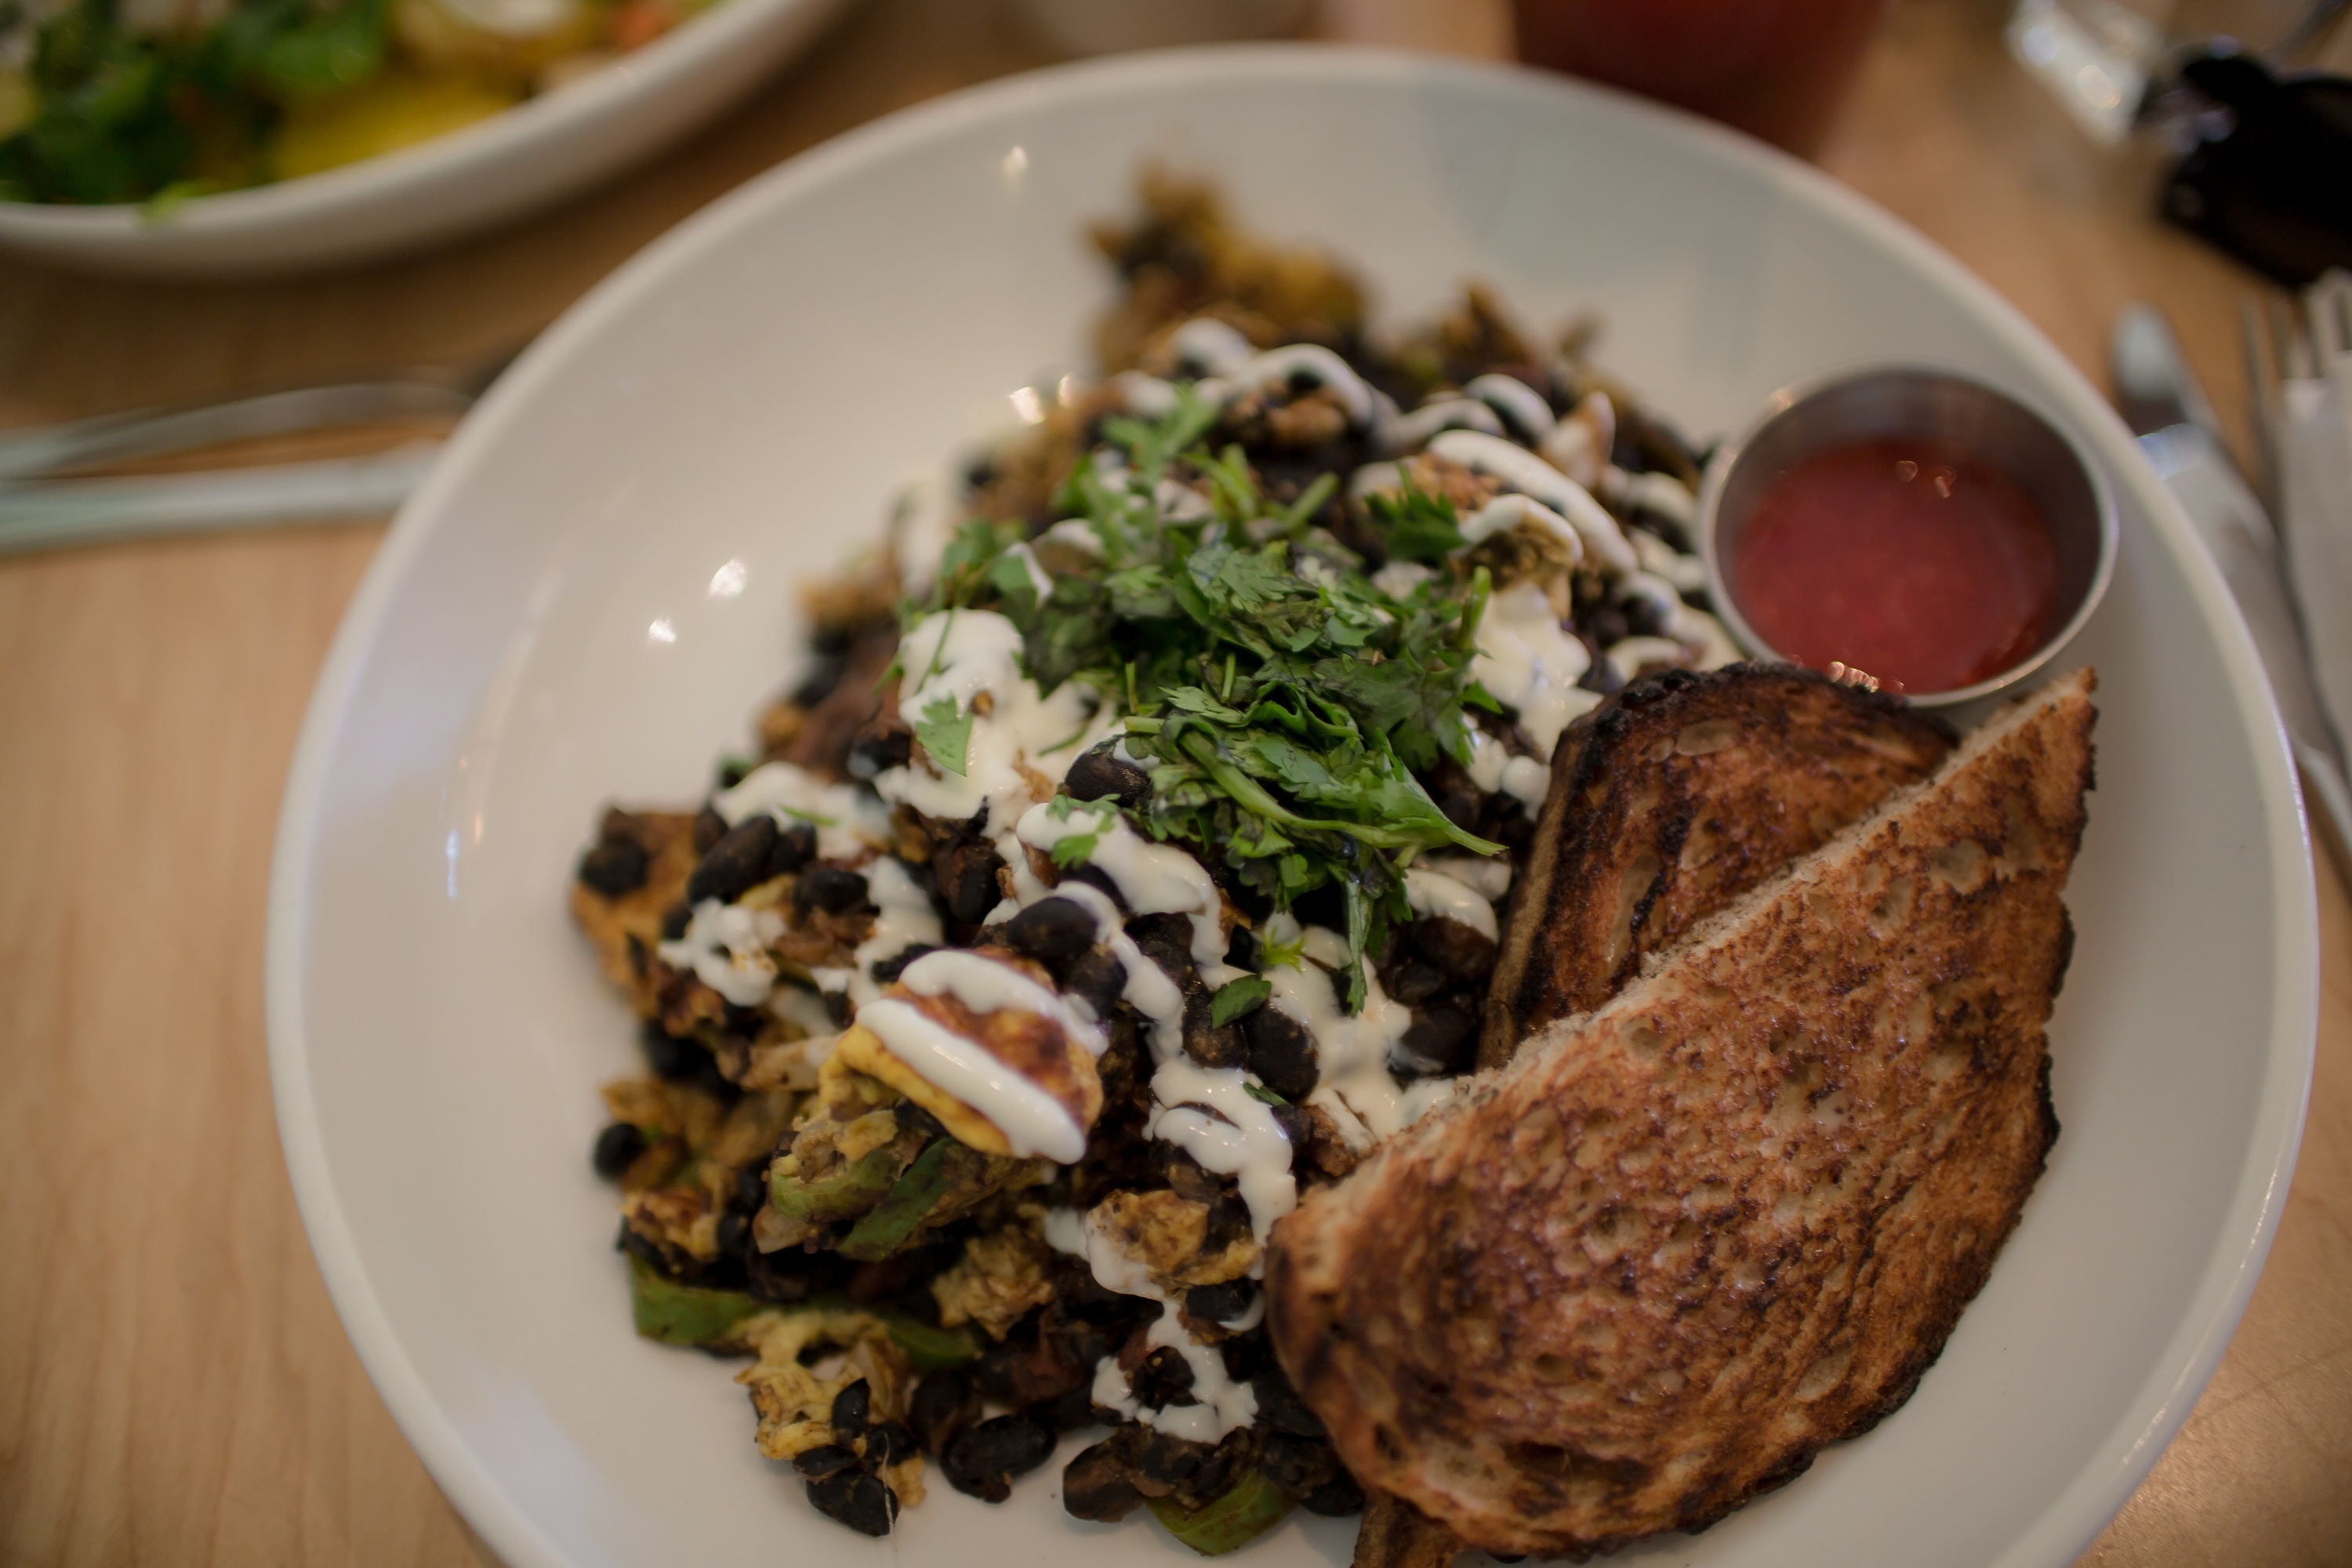
restaurant, dish, meal, food, salad, produce, vegetable, plate, breakfast, lunch, cuisine, sauce, bread, sandwich, vegetables, dinner, vegetarian food, supper